Jonathan Littell

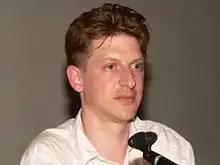
Jonathan Littell in 2007

Jonathan Littell (born October 10, 1967) is a writer living in Barcelona. His first novel written in French, "The Kindly Ones" (2006; "Les Bienveillantes"), won two major French awards, including the Prix Goncourt and the Prix de l'Académie française.